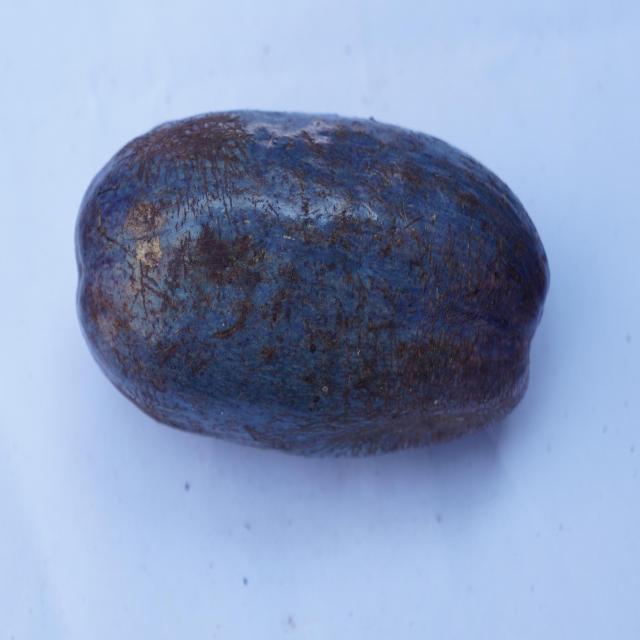
Plum grade: unaffected